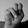
ASL letter: N